Opposition to United States involvement in the Vietnam War

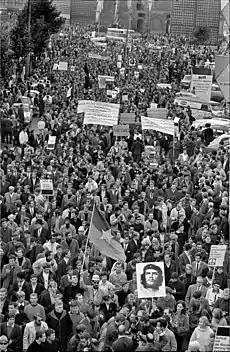
West German students protest against the Vietnam War in 1968

The US realized that the South Vietnamese government needed a solid base of popular support if it were to survive the insurgency. To pursue this goal of winning the "Hearts and Minds" of the Vietnamese people, units of the United States Army, referred to as "Civil Affairs" units, were used extensively for the first time since World War II.